Panhard AML

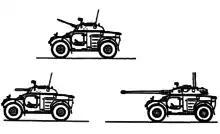
AML variants on a U.S. military recognition plate. From left to right: AML-60 (HE 60-7), AML-20 (H-20), and AML-90 (H-90)

Known more formally as the "AML HE 60-7", or by its manufacturer's code "AML-245B", the AML-60 was Panhard's initial production model and included a rounded turret with twin 7.62mm machine guns on the left and a breech-loaded 60 mm (2.36 in.) mortar on the right, with 3,800 stored rounds of 7.62mm ammunition and 43 to 53 mortar projectiles, respectively. The mortar can still be muzzle loaded from outside the vehicle, but is unique in its opening breech locked by a falling block much like direct fire artillery. It has an elevation of +80° and a depression of −15°. Two types of mortars are available: a Hotchkiss-Brandt CM60A1 or, in later production models, a Cloche Spéciale (CS) 60 designed by the French government's "Direction technique des armements terrestres" (DTAT). The ergonomic dimensions of the CS 60's ammunition allow ten more mortar bombs to carried for a total of 53, as opposed to the CM60A1's 43. Both can be fired on a flat trajectory and are effective at no more than in the direct role, or in the indirect role. Separate combat and command variants of the AML HE 60-7 turrets were manufactured, the latter being fitted with additional radio equipment and therefore possessing comparatively limited stowage. The number of stored ammunition is reduced to 32 mortar bombs and 3,200 7.62mm rounds, respectively.